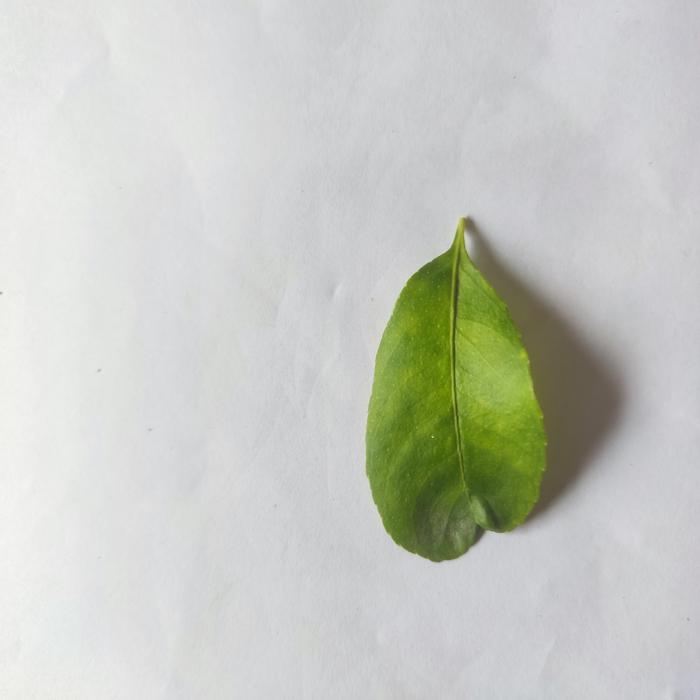
Crop: Lemon
Leaf condition: Leaf_Curl